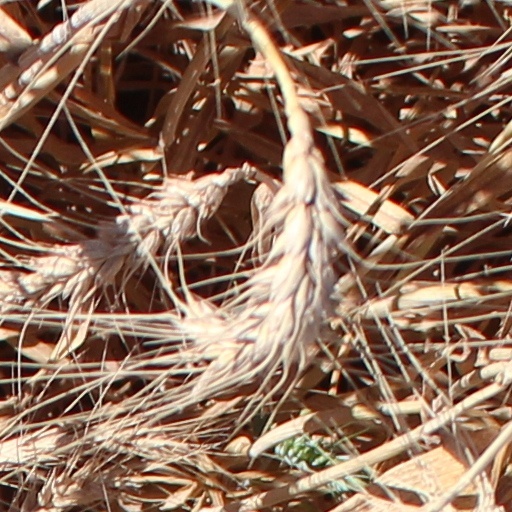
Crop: wheat